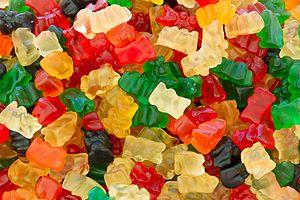
Oursons en gélatine, marché de Rouffignac, Dordogne.